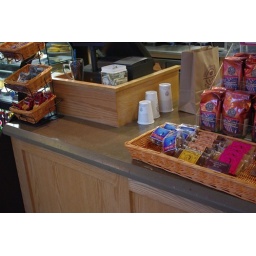
Coffee shop countertops in leather (brown) with exposed river stone aggregates